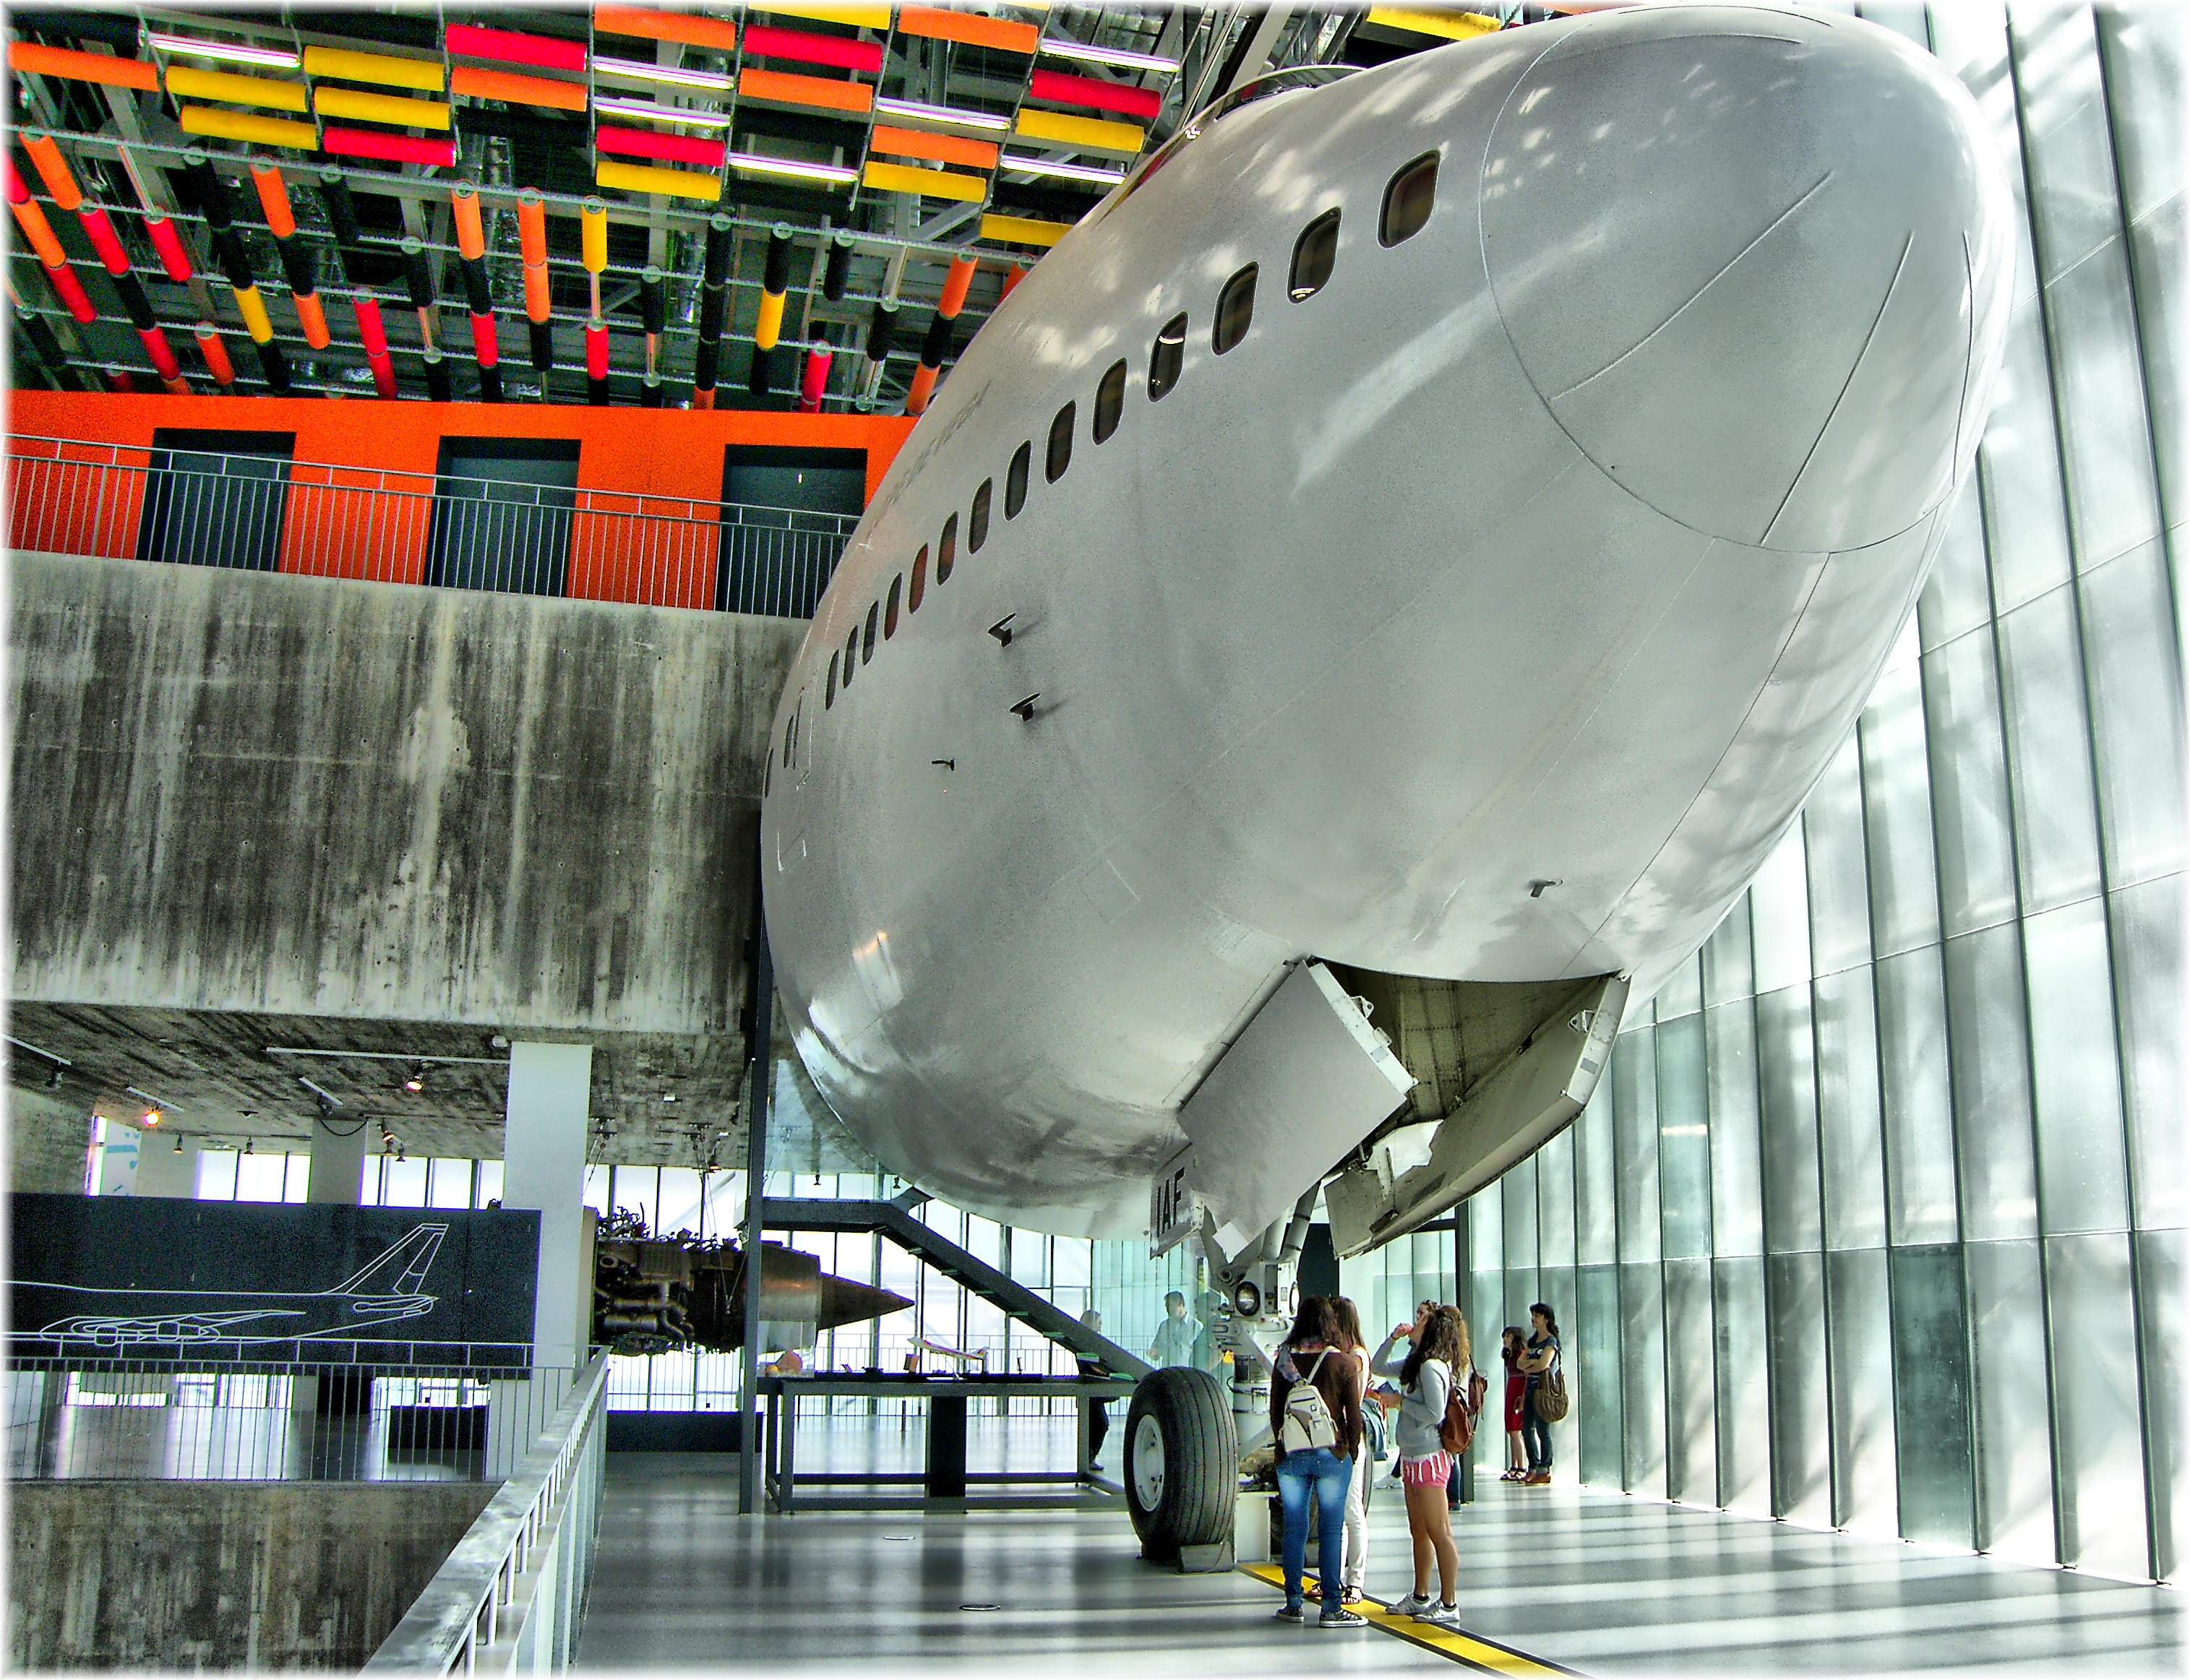
airplane, aircraft, europe, vehicle, aviation, metal, spain, espagne, avion, europa, galicia, mygearandme, nave, tourist attraction, espana, thegalaxy, galiza, exposicion, corunna, galice, museos, muncyt, lacoruna, acoru a, coru a, muncytcoru a, aviacion, boing747, aeronave, atmosphere of earth